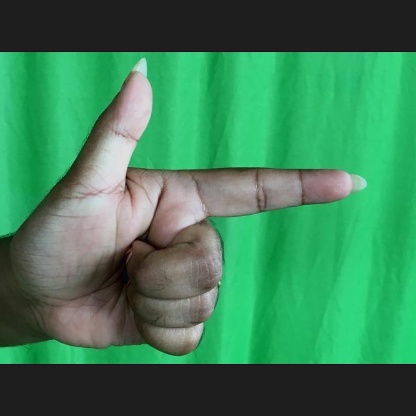
Mudra: Chandrakala